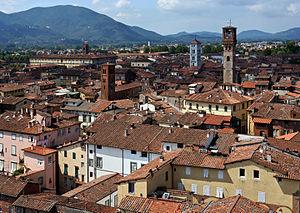
Lucques (Toscane, Italie), vue depuis la Torre Guinigi. On distingue notamment l'église San Giusto, le campanile de l'église San Michele in Foro et la torre delle Ore. Italiano: Lucca, Toscana, Italia
Lucques est une ville italienne d'environ 89 000 habitants, chef-lieu de la province du même nom, située en Toscane. Elle fut autrefois, avant la réalisation de l'unité italienne, une ville libre puis la capitale de la principauté souveraine puis duché de Lucques. Elle se trouve non loin de la mer Tyrrhénienne, plus exactement à une vingtaine de kilomètres de la côte ligure.
Anita Cantieri, est une laïque italienne, membre du Tiers-Ordre carmélite.